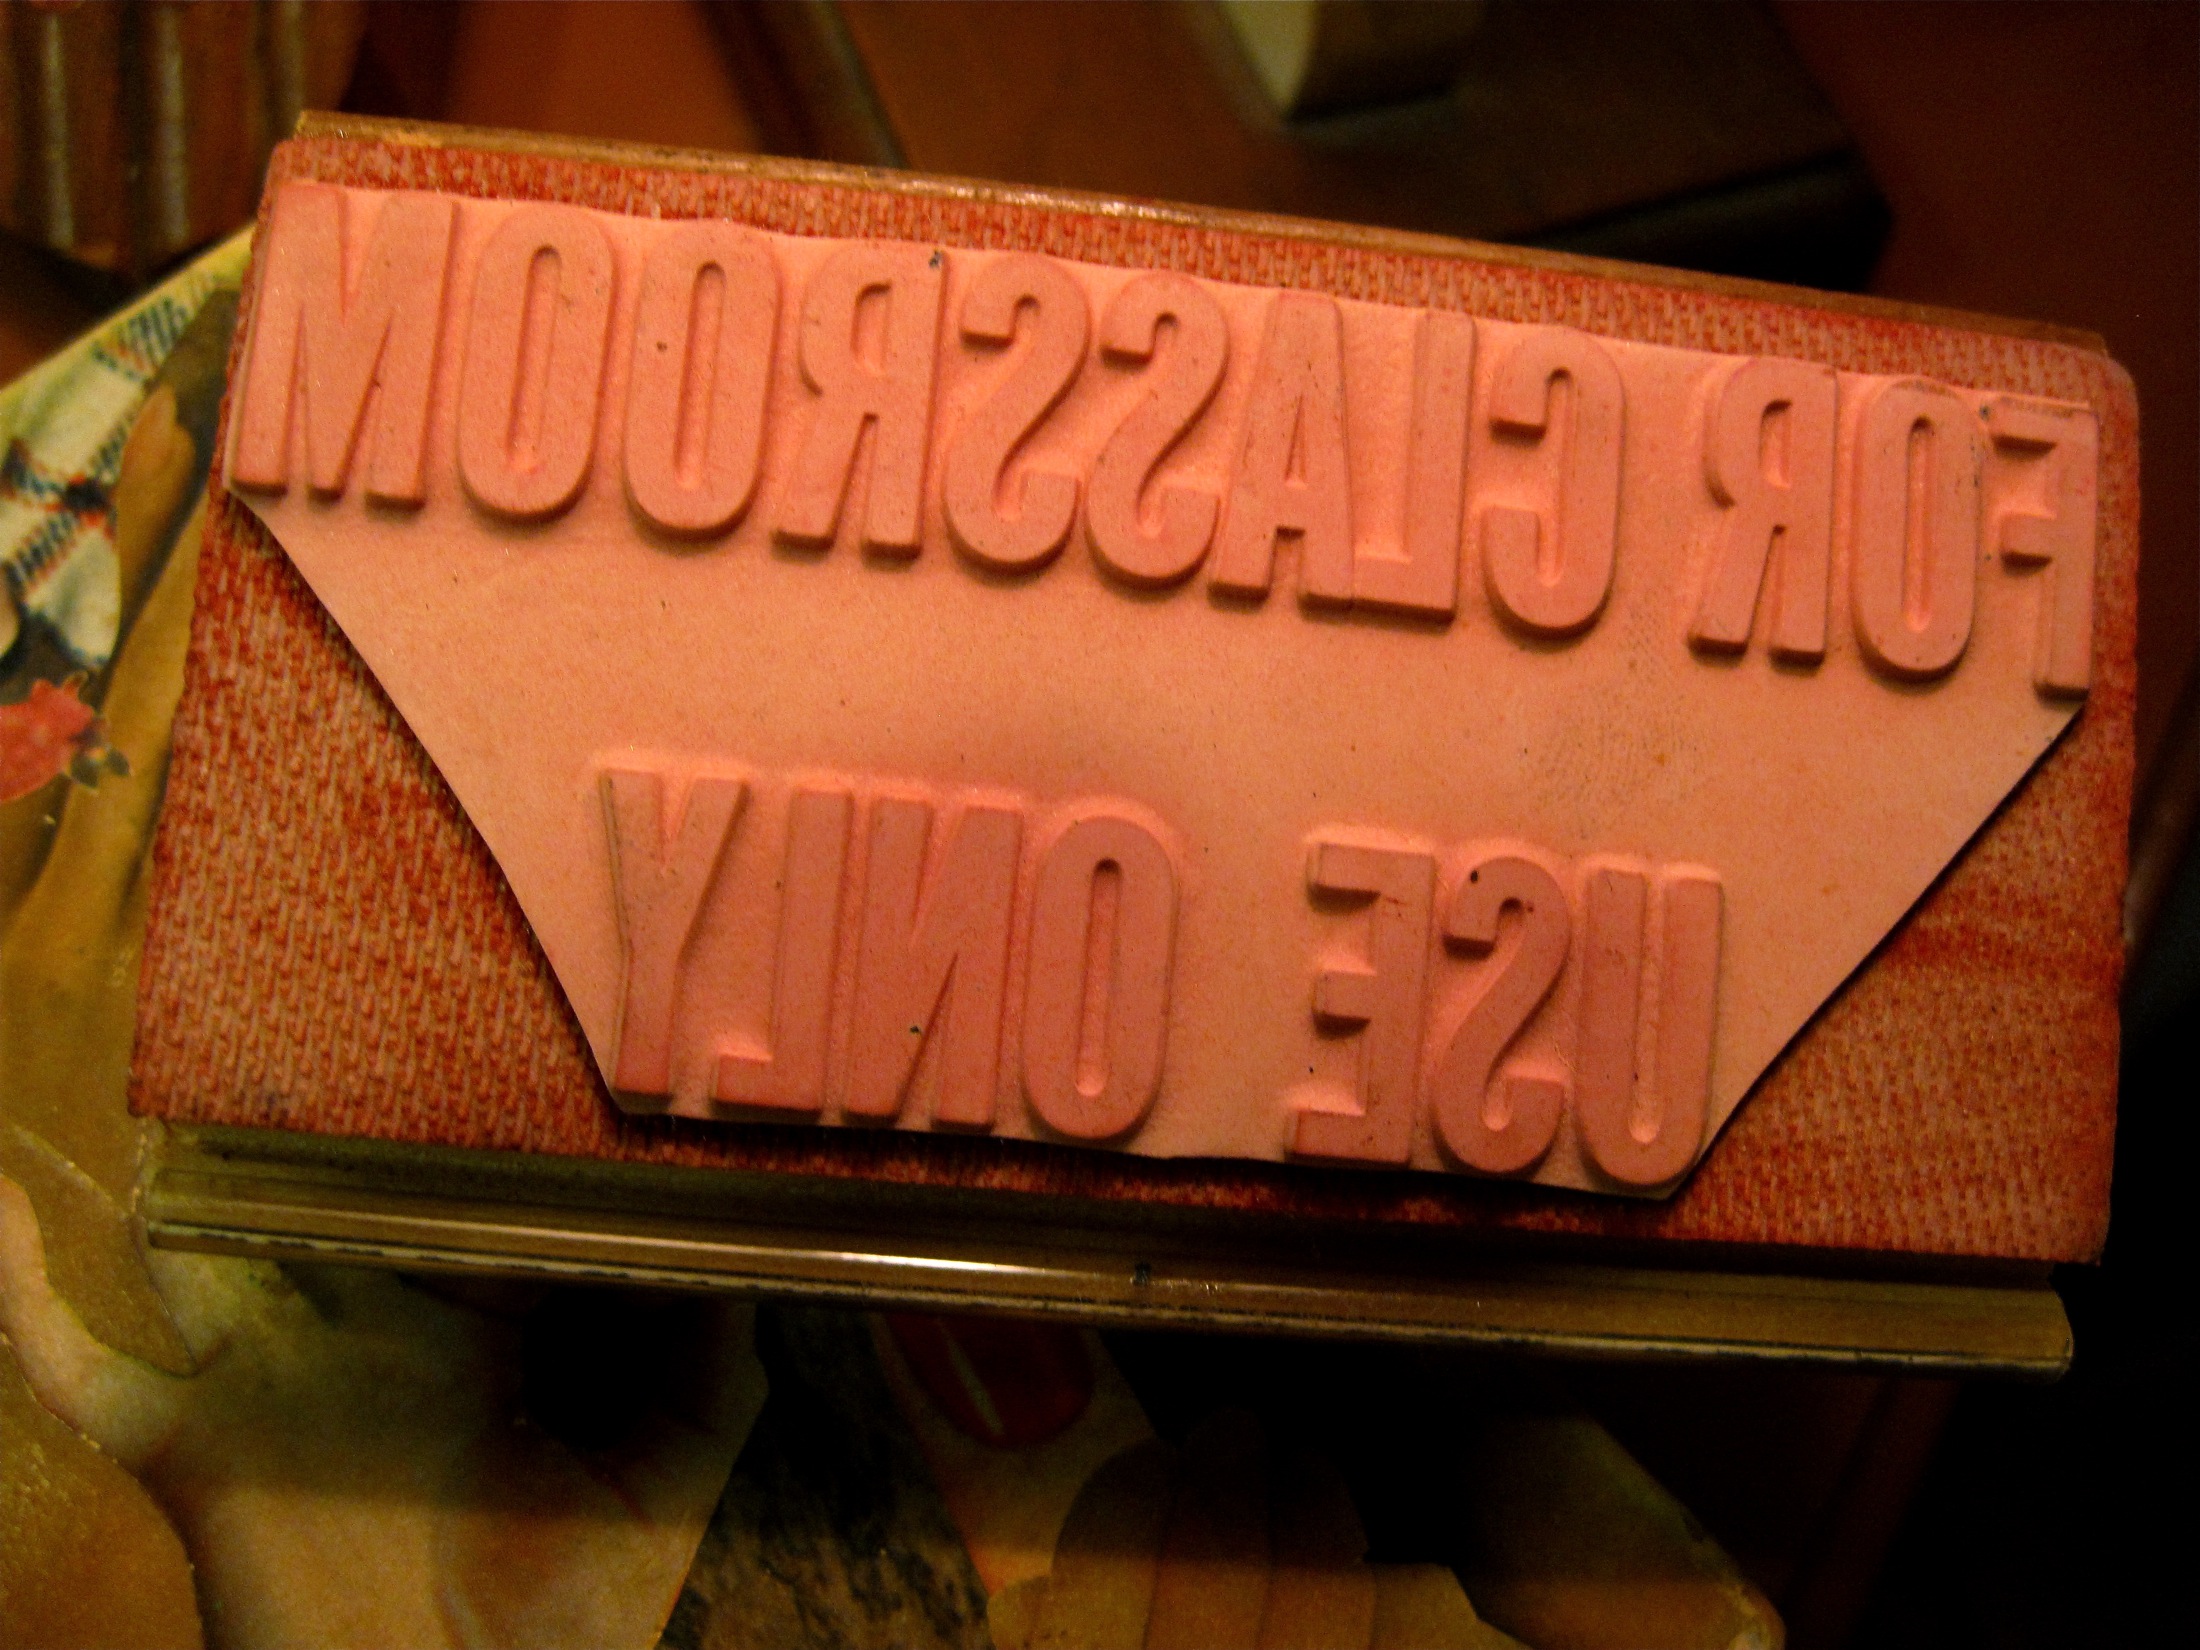
wood, number, food, color, dessert, art, organ, carving, austin